Jack Fazzino

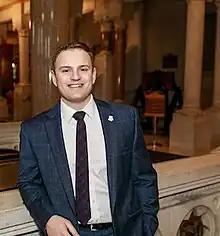
Representative Fazzino in 2023

Jonathan W. "Jack" Fazzino is an American attorney and politician. Since 2022, he has represented the 83rd district in the Connecticut House of Representatives, which includes parts of Meriden, Berlin, and Cheshire, Connecticut. He is a member of the Democratic Party.